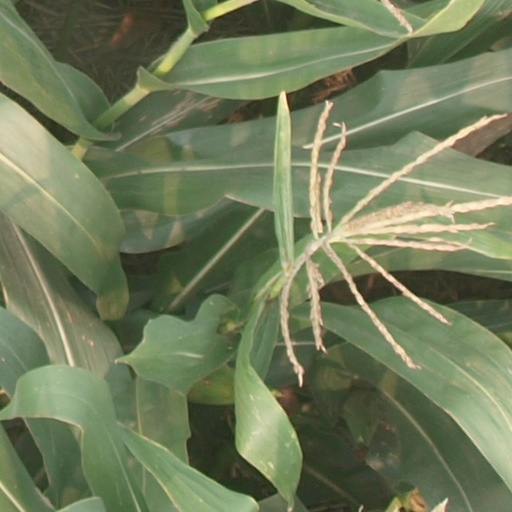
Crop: maize; corn